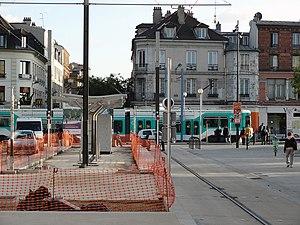
Station Marché de Saint-Denis (Saint-Denis, Seine-Saint-Denis). Au premier plan, la station du tramway T5, au fond une rame de T1 passe.
Marché de Saint-Denis est une station du tramway d'Île-de-France située sur les lignes T1 et T5, dans la commune de Saint-Denis, dans le département français de la Seine-Saint-Denis.